Erguel Castle

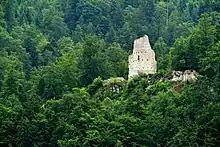
View to the ruins from Sonvilier

The castle is a long, narrow structure that runs east-west on an exposed hilltop south of Sonvilier. The castle gate house is on the eastern side of site and is still visible. A large, round bergfried is south and west of the gate house. The tower has thick walls at the base and was probably about tall though only part of the tower still exists. The living quarters and court stretch west of the gate house and bergfried. Portions of the walls of the chapel, stable and kitchens in the living quarters still exist. A map from 1617 indicated that there was a semi-circular tower as the western end of the castle, but no trace of the tower still exists.